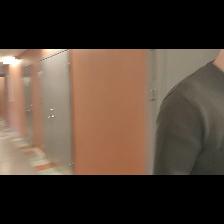
Label: Human